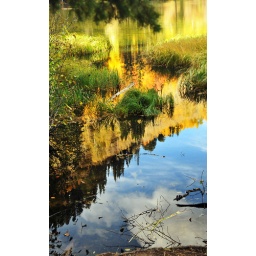
reflections fall in silver lake